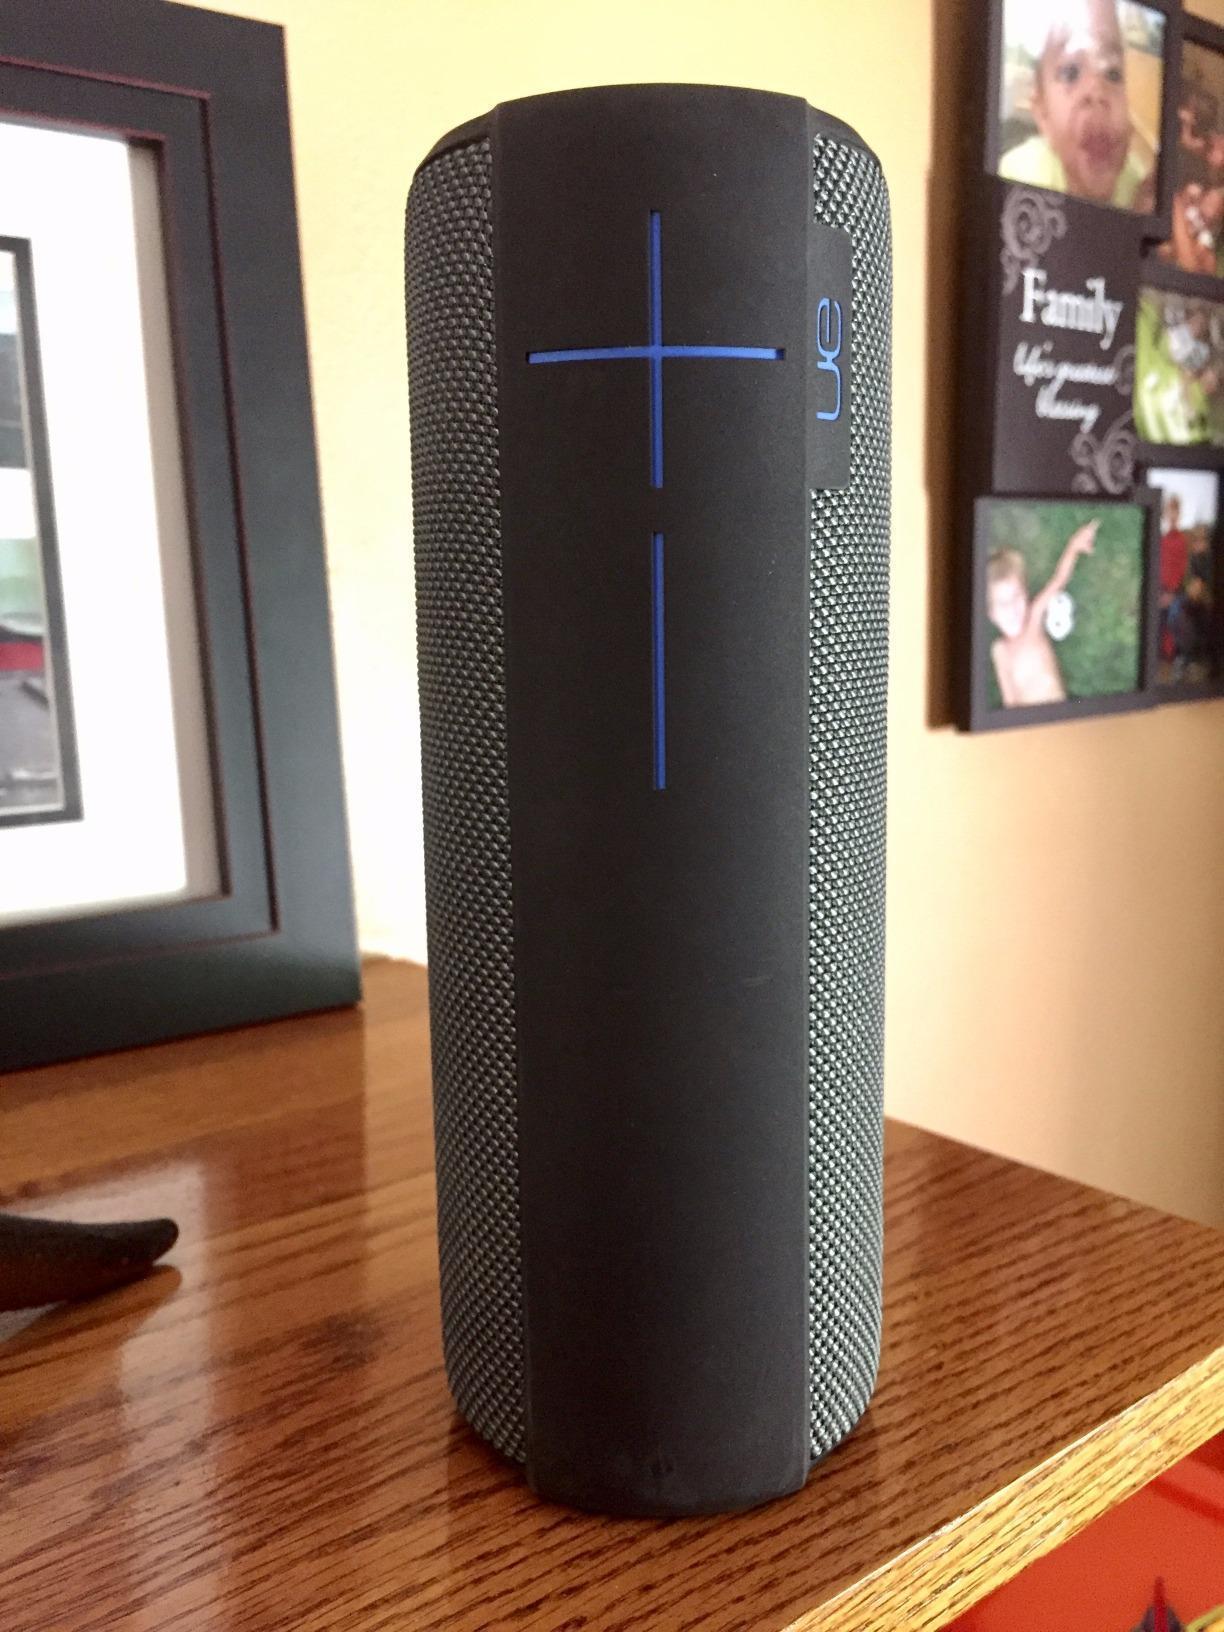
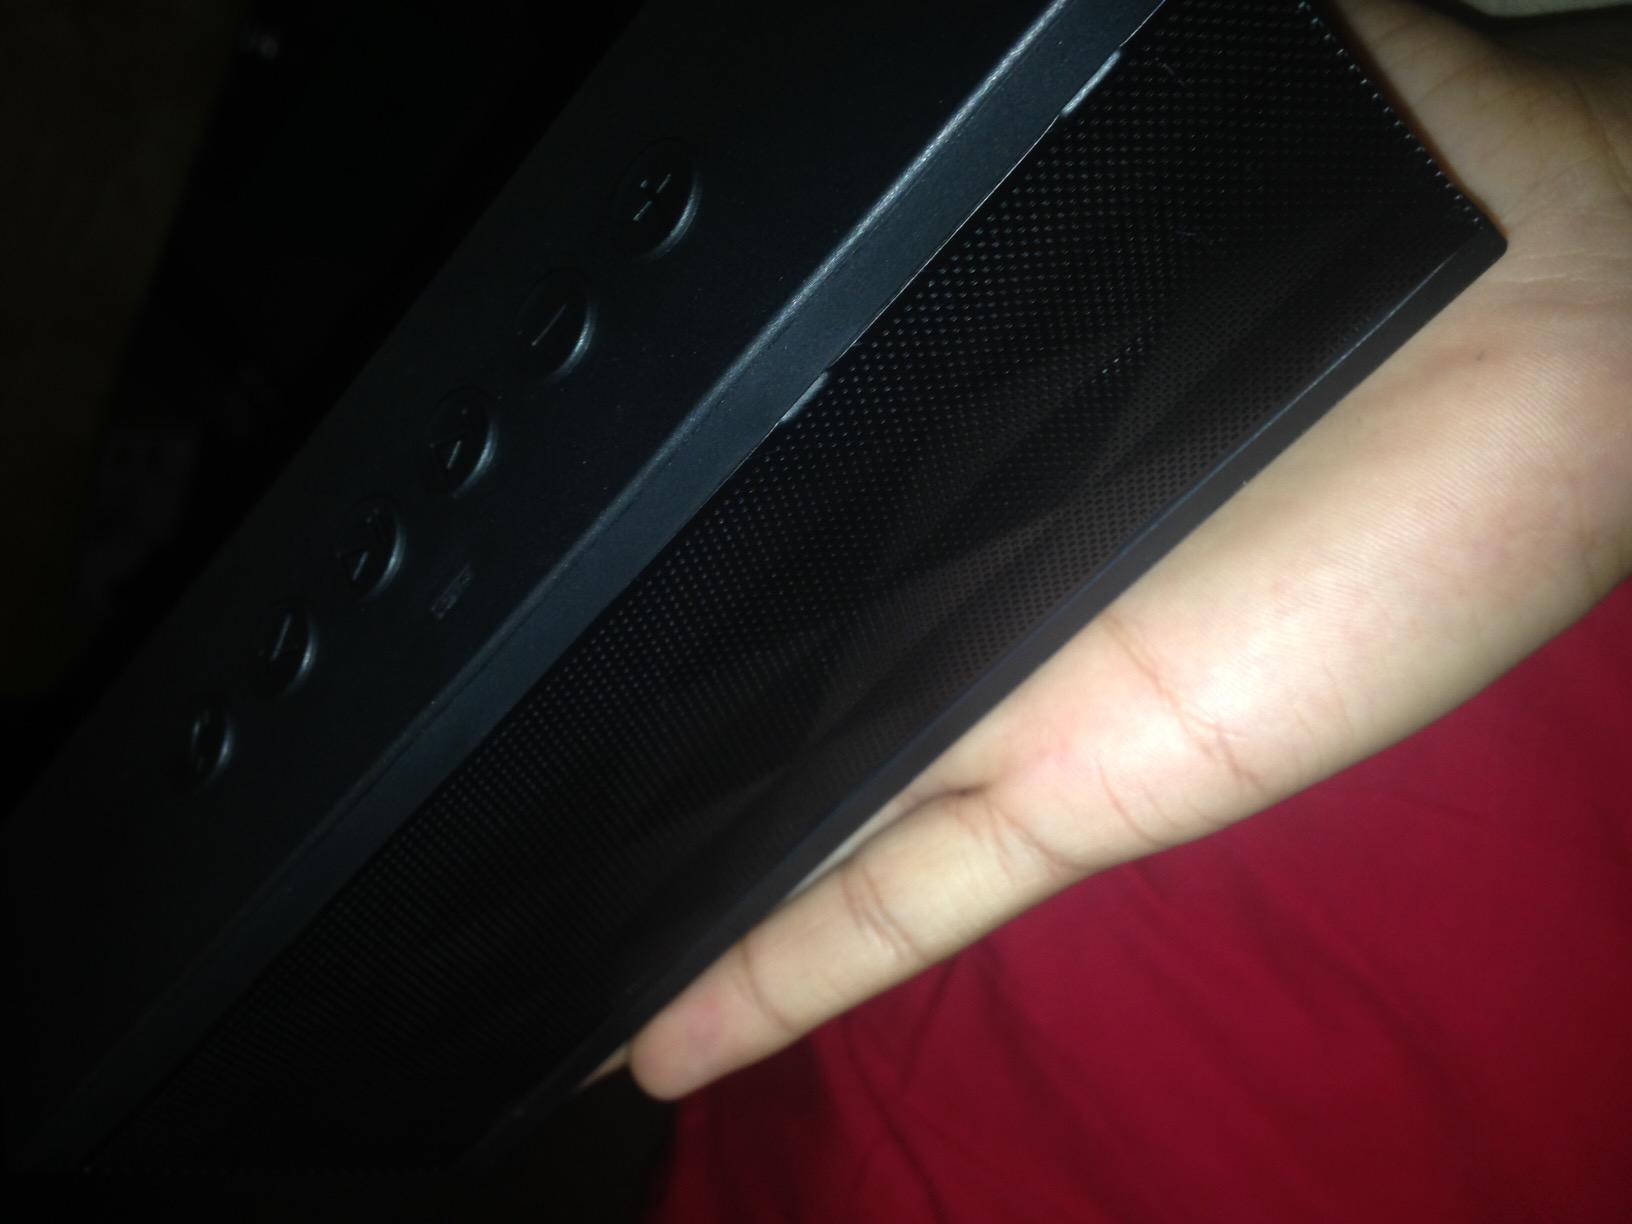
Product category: speaker
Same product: no